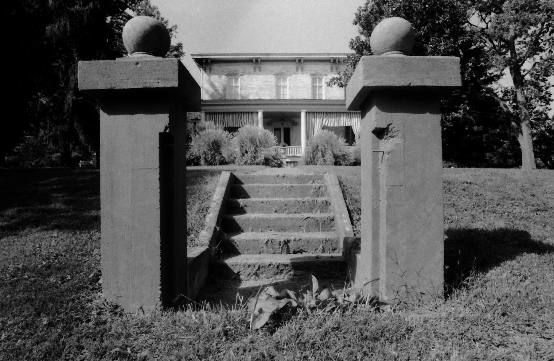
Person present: No